Alex Avila

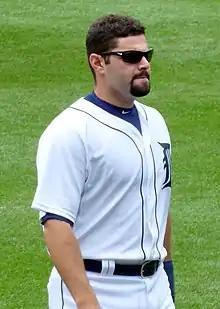
Avila in 2013

Avila had a horrible first half at the plate in 2013 and spent some time on the disabled list in June. Through the end of June, Avila was batting just .172.